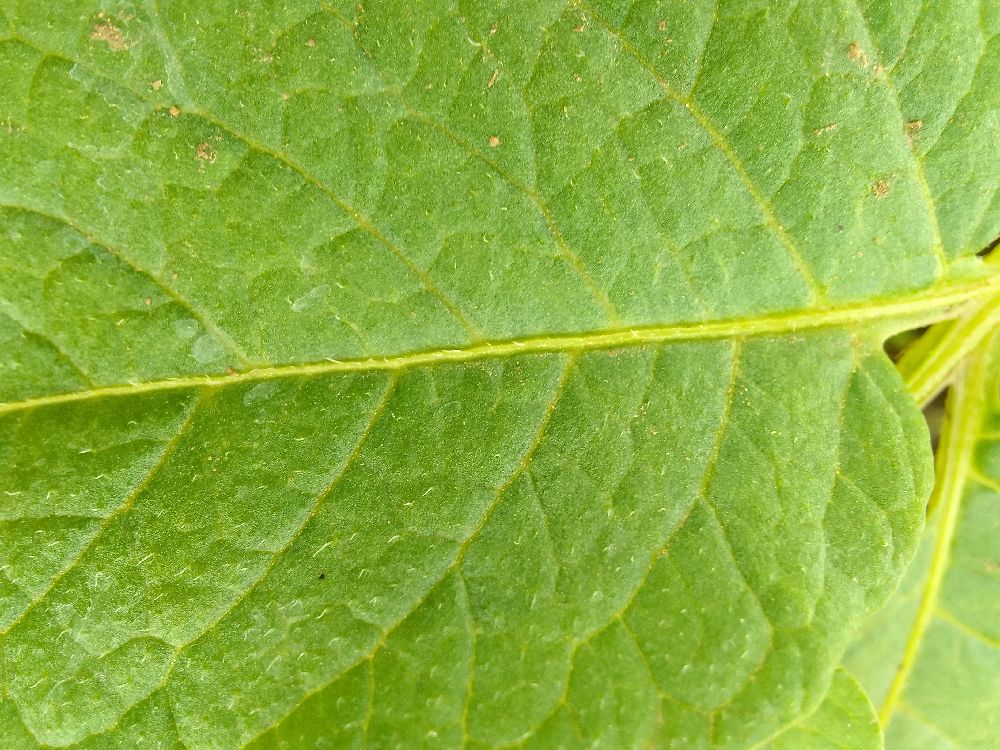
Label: Healthy